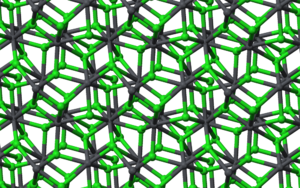
Le chlorure de plomb(II), PbCl₂, ou chlorure plombeux, est un composé ionique du plomb de valence II et d'anions chlorure. Dans les conditions normales de température et de pression, c'est un solide blanc inodore peu soluble dans l'eau.